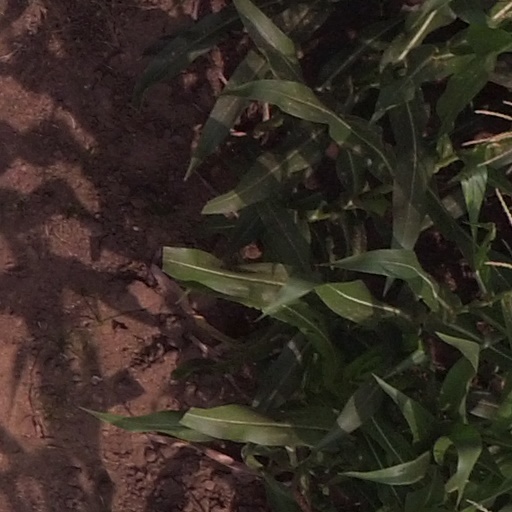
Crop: maize; corn